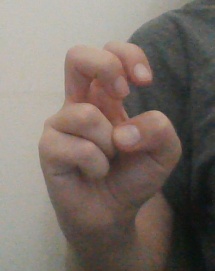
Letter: toot